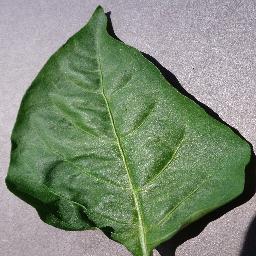
Label: Pepper,_bell___healthy